Sartaj Sahni

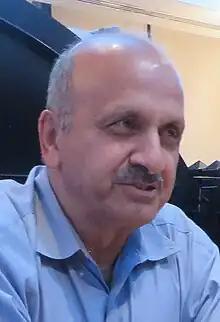
Prof. Sartaj Sahni in 2015.

Professor Sartaj Kumar Sahni (born July 22, 1949, in Pune, India) is a computer scientist based in the United States, and is one of the pioneers in the field of data structures. He is a distinguished professor in the Department of Computer and Information Science and Engineering at the University of Florida.